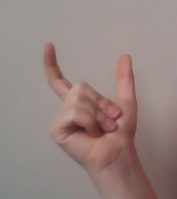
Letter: nun